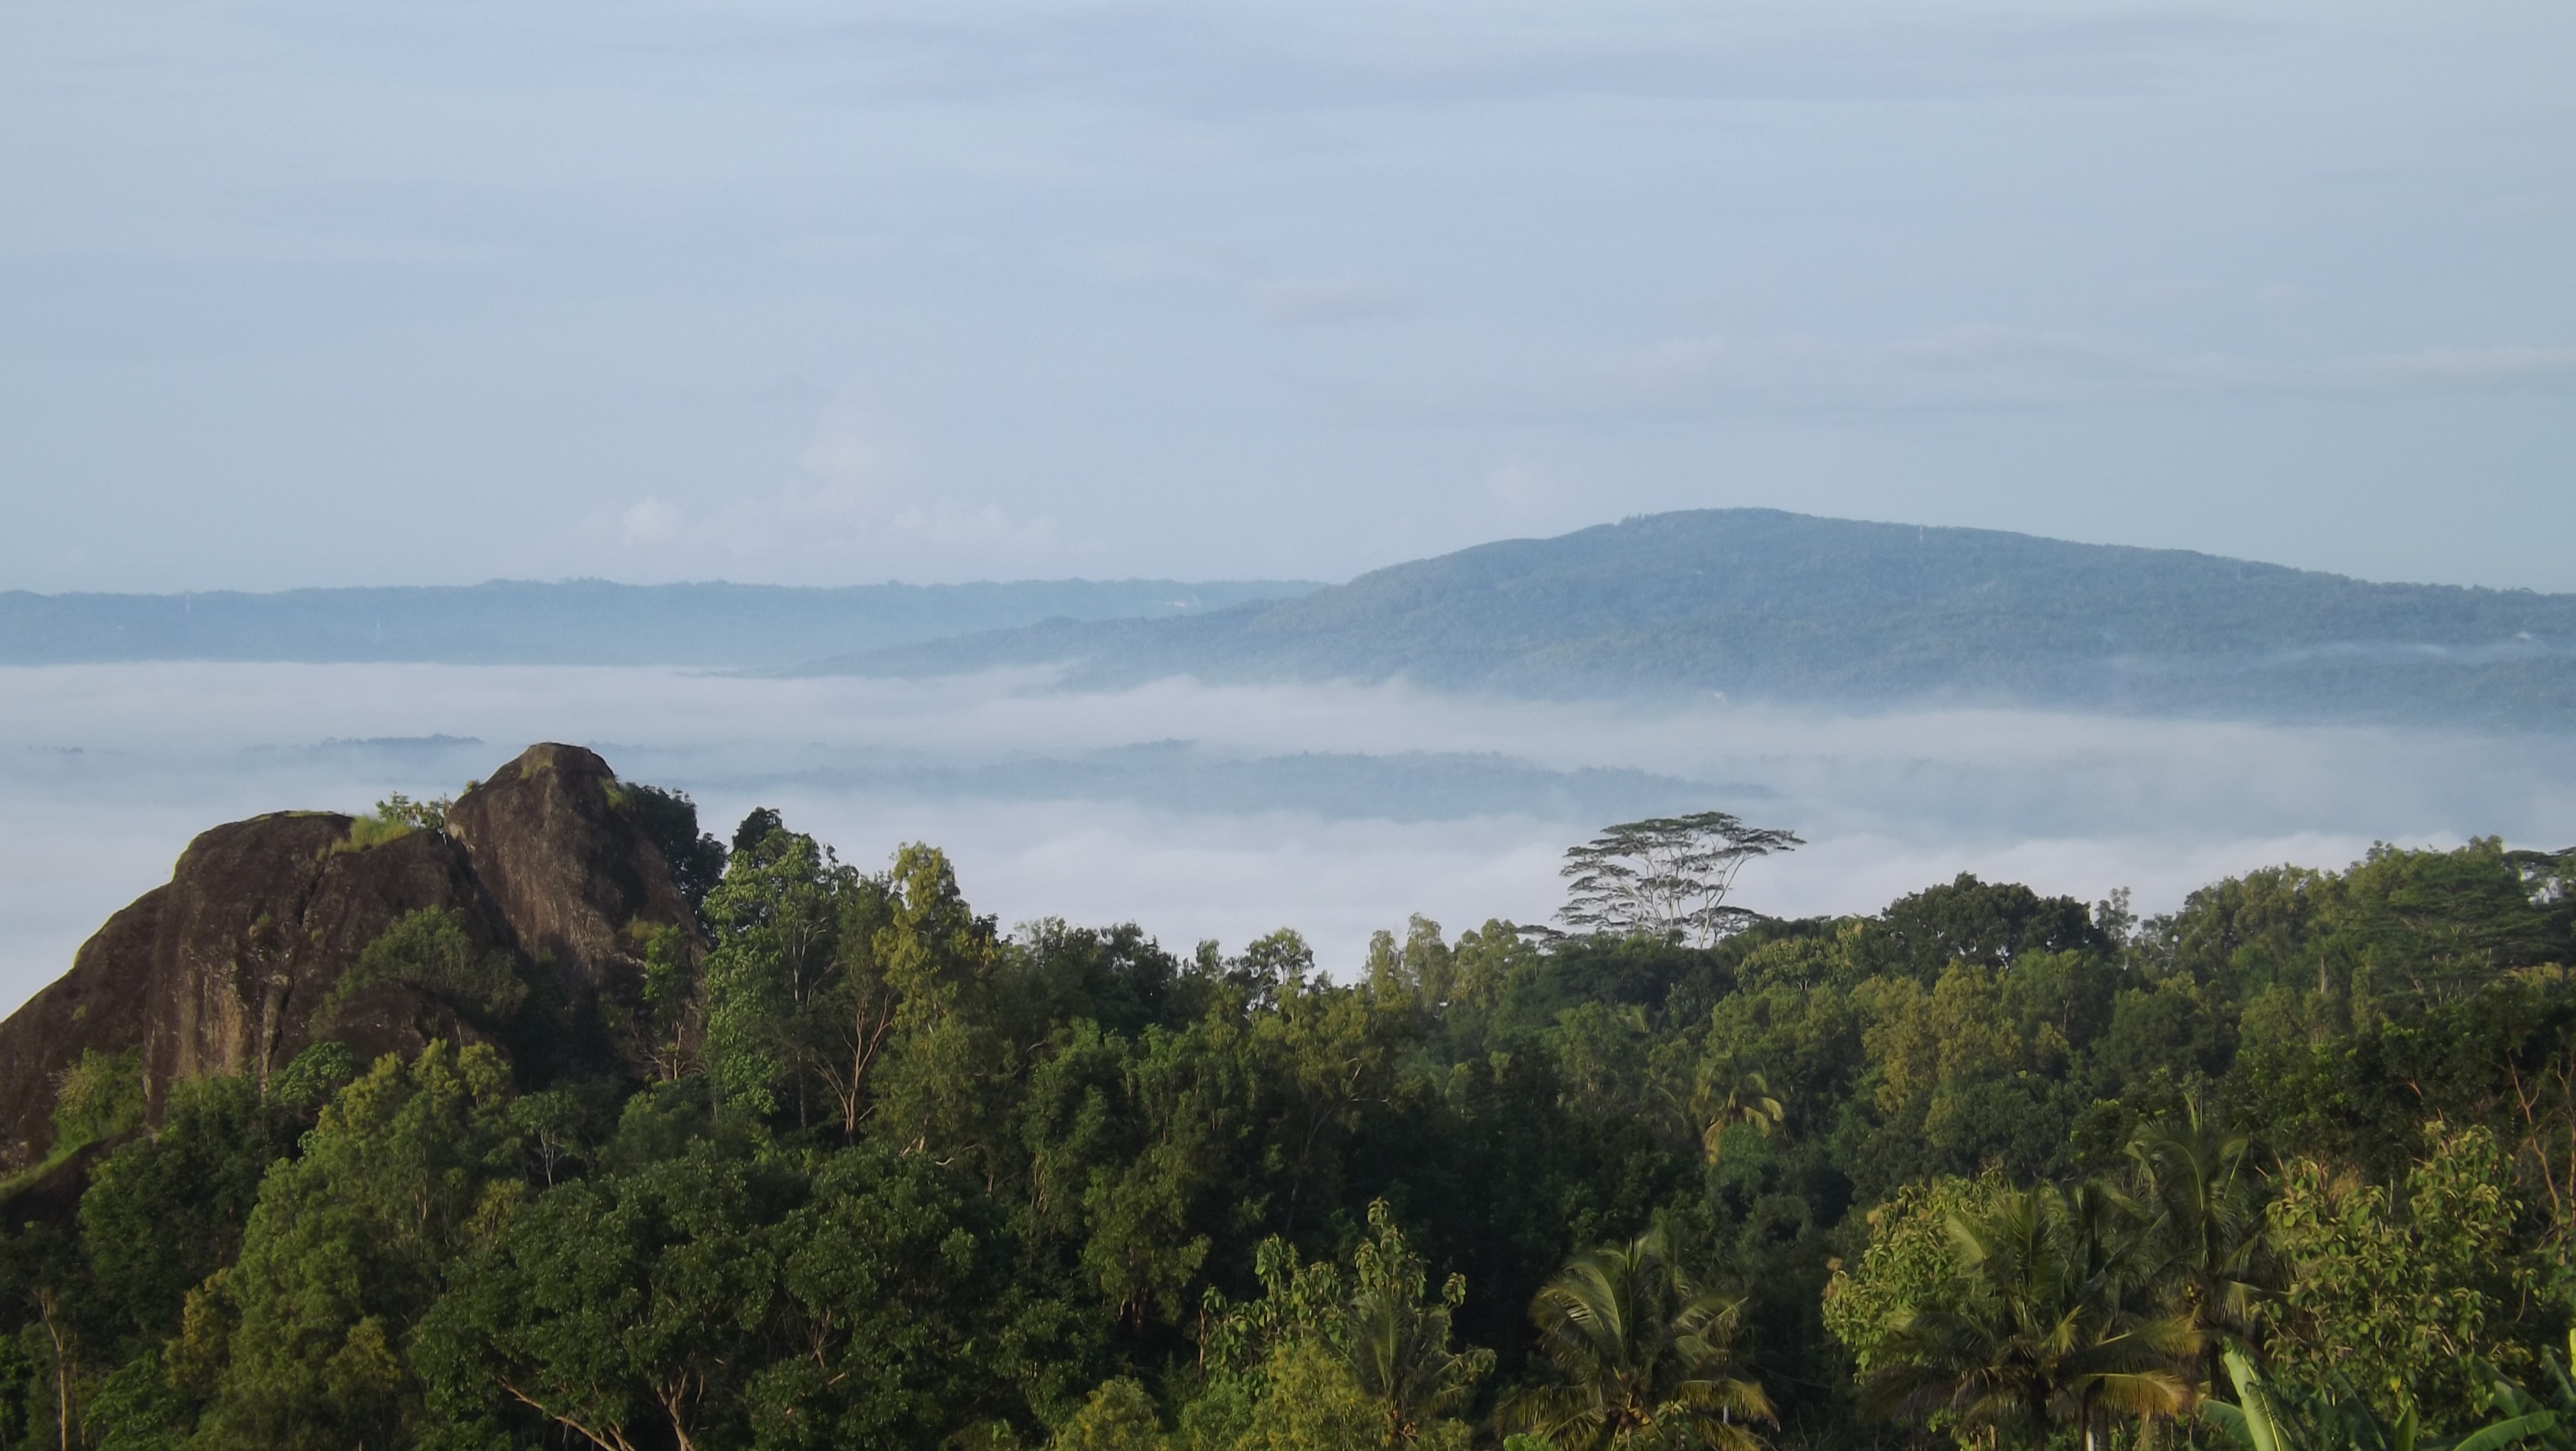
landscape, sea, coast, tree, nature, forest, wilderness, mountain, cloud, sky, sunrise, mist, white, meadow, morning, hill, view, peak, cliff, high, hike, scenery, blue, tourism, terrain, ridge, outdoors, mt, sunny, plateau, habitat, top, ecosystem, gunung, natural environment, geographical feature, atmospheric phenomenon, mountainous landforms